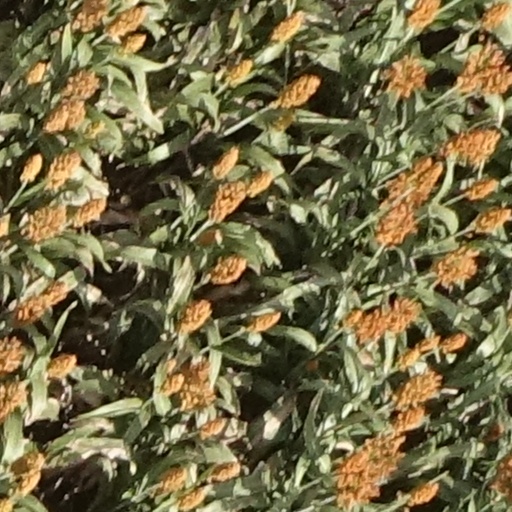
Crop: sorghum